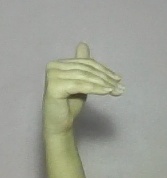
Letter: khaa